War Memorial of Musocco

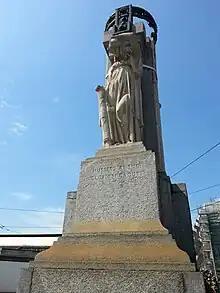
East: Statue representing Italy with the inscription "Musocco ai suoi gloriosi caduti" on marble

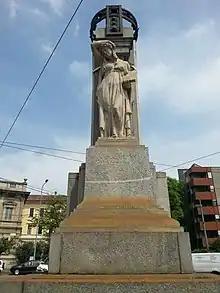
West: Statue holding the book "Storia"

The statue on the east side, towards Via De Rossi, represents Italy and the marble plate reads: "Musocco ai suoi caduti". (Musocco to its glorious heroes). The second woman on the west side, towards Via Galliari, holds a book in her hand entitled, "Storia". (History) Below, an inscription on marble reports the dates in Roman numerals of the beginning and end of World War I for Italy: "XXIV-V-MCMXV IV-XI-MCMXVIII".